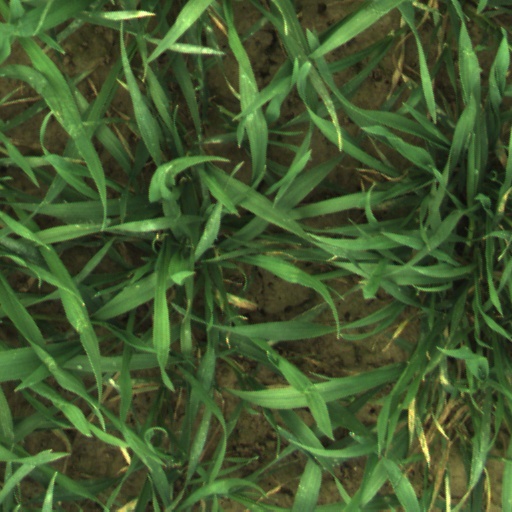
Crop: wheat